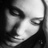
Emotion: sad